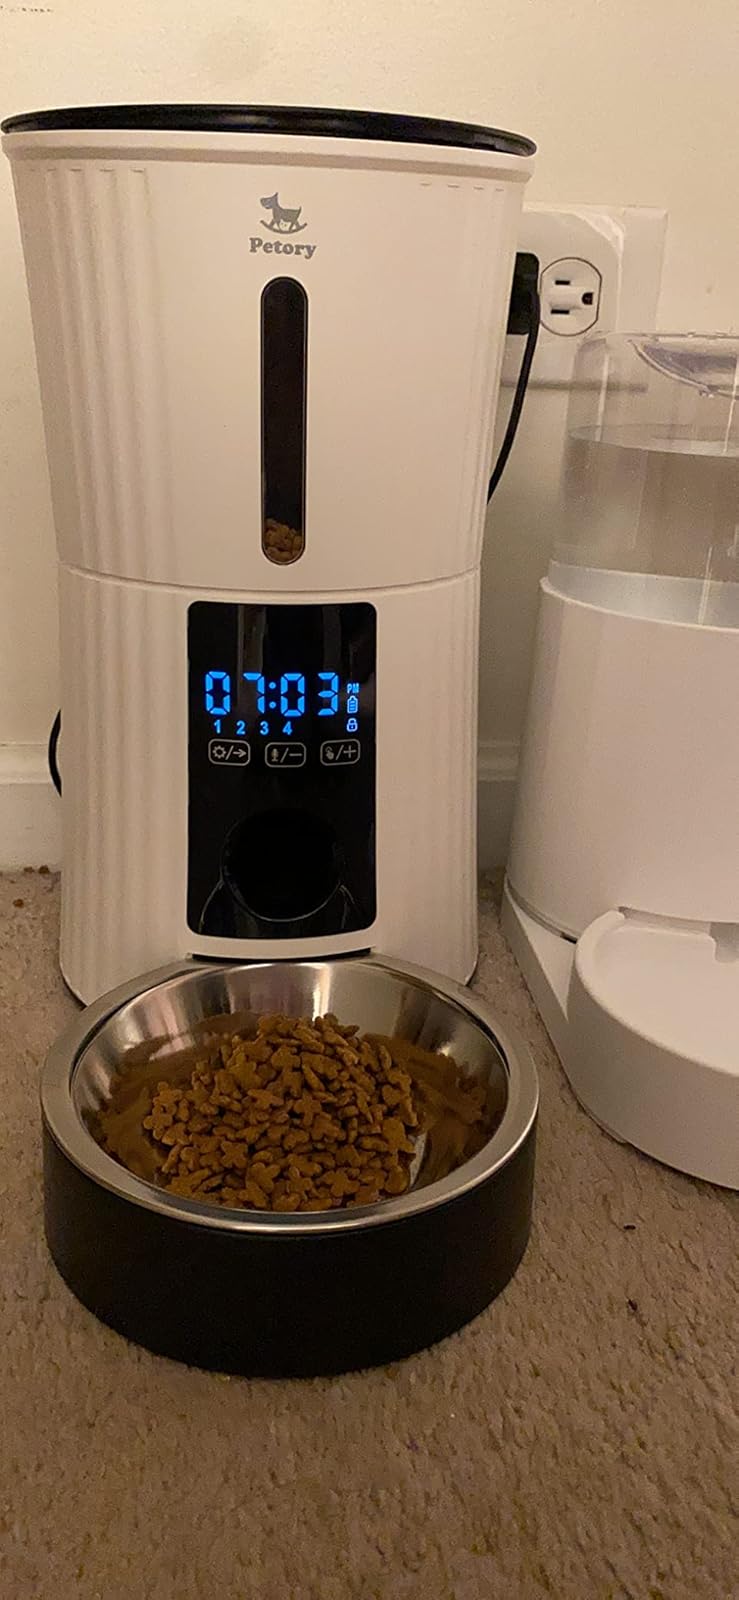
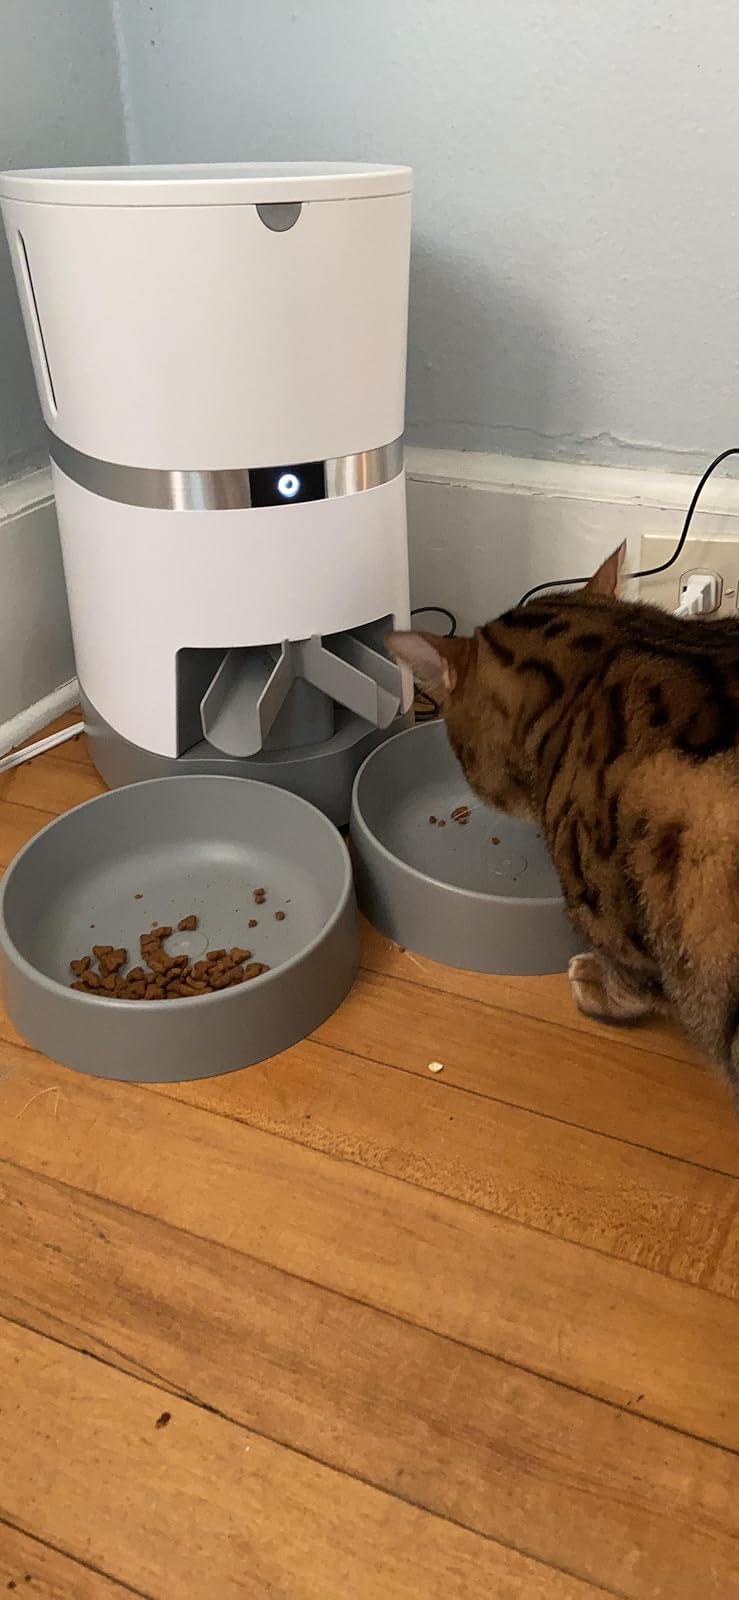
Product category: items_feeder
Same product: no